Suicide Squad

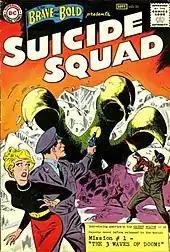
The Squad debuted in "The Brave and the Bold" #25; art by Ross Andru.

The original Suicide Squad first appears in "The Brave and the Bold" #25. Team members appearing in the debut issue include physicist Jess Bright; astronomer Dr. Hugh Evans; Rick Flag Jr., the team leader; and Karin Grace (Davies in #26, Grace in #37), flight medic. The characters have follow-up appearances in issues #26, #27 and #37-#39. The team's introductory story depicts them being called in to deal with a super-heated red-hued object, called the "Red Wave", which was heading toward a seaside resort and boiling the ocean along the way. They travel in a plane equipped with a testing and analysis lab. Follow-up appearances show the team dealing with a variety of challenges: a meteor storm (the radiation from which causes them to shrink), a giant serpent in the Paris subway tunnels, a giant monster that captures Karin, and a nuclear bomb. Issues #38 and #39 show the team encountering dinosaurs and meeting the leader of the Cyclops.